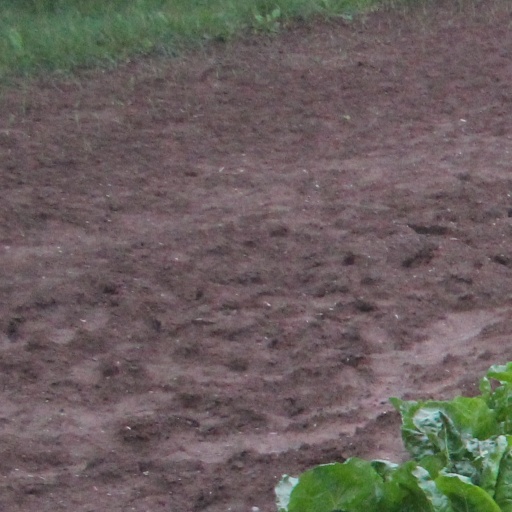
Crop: sugar beet